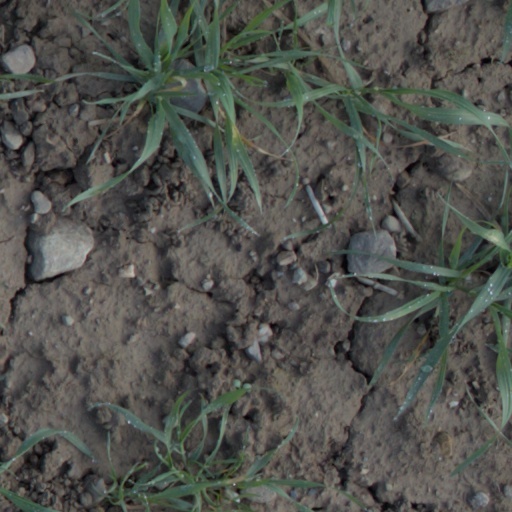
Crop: wheat